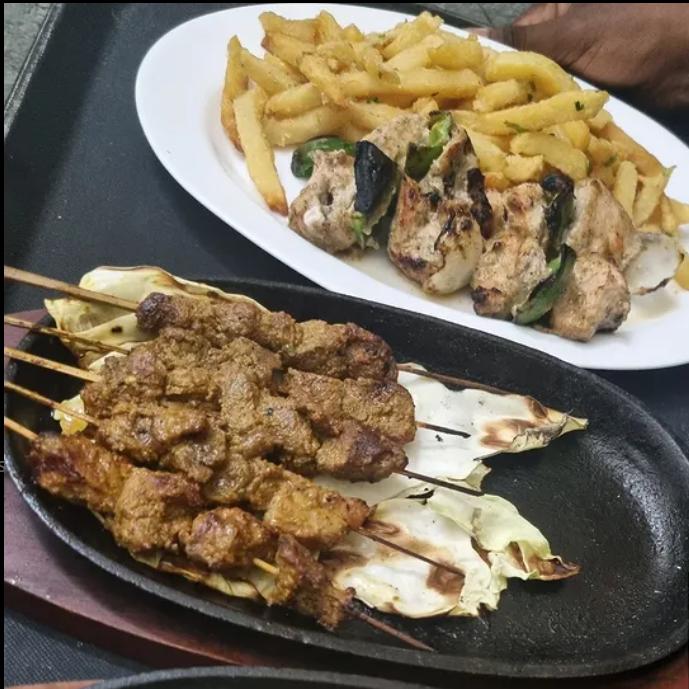
Kwenye sahani ya rangi nyeupe ni chakula cha kuvutia kama [cs]chips[cs] ambavyo ni vibanzi na nyama kando yake ni [cs]pan[cs] yenye rangi nyeusi ndani imeekwa mishikaki.